Sam Houston High School (Arlington, Texas)

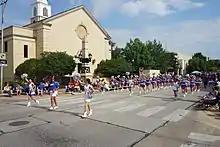
The Sam Houston High School Tex-Annes in the 2021 Arlington Independence Day Parade

Sam Houston High School, located in east Arlington, Texas, is a public high school serving grades 9–12.